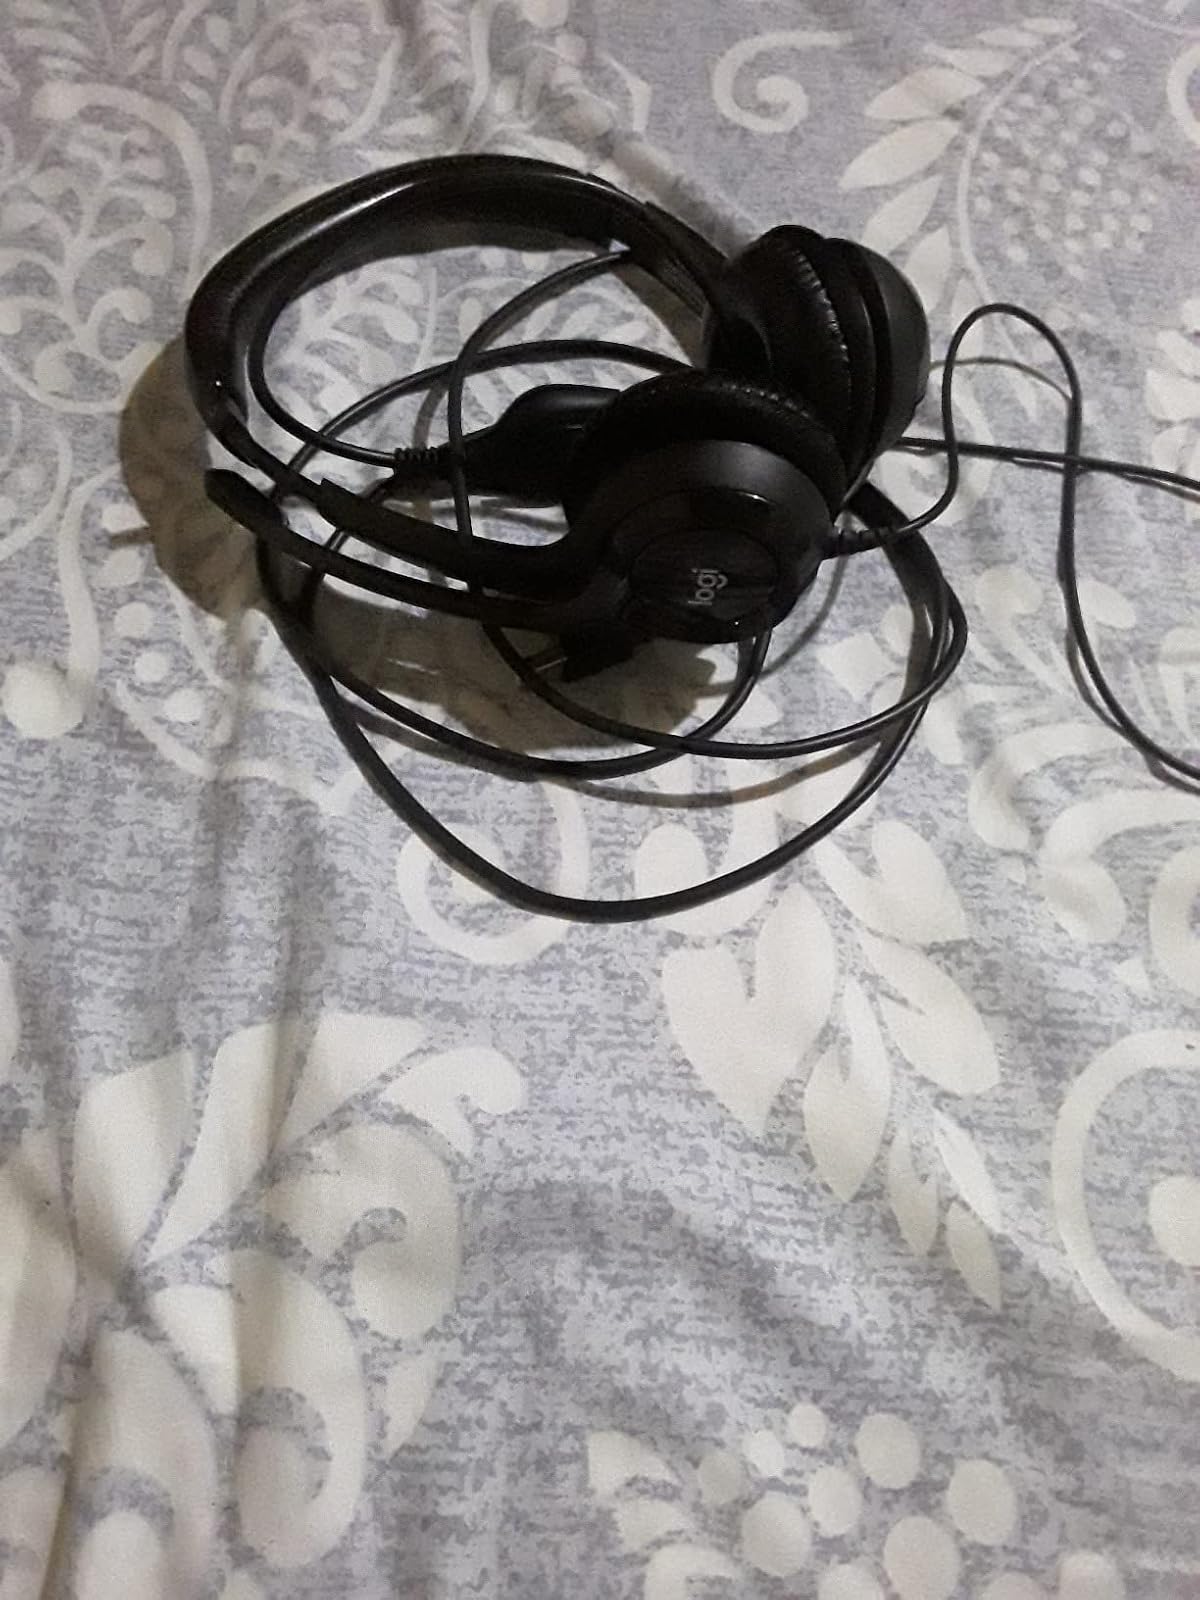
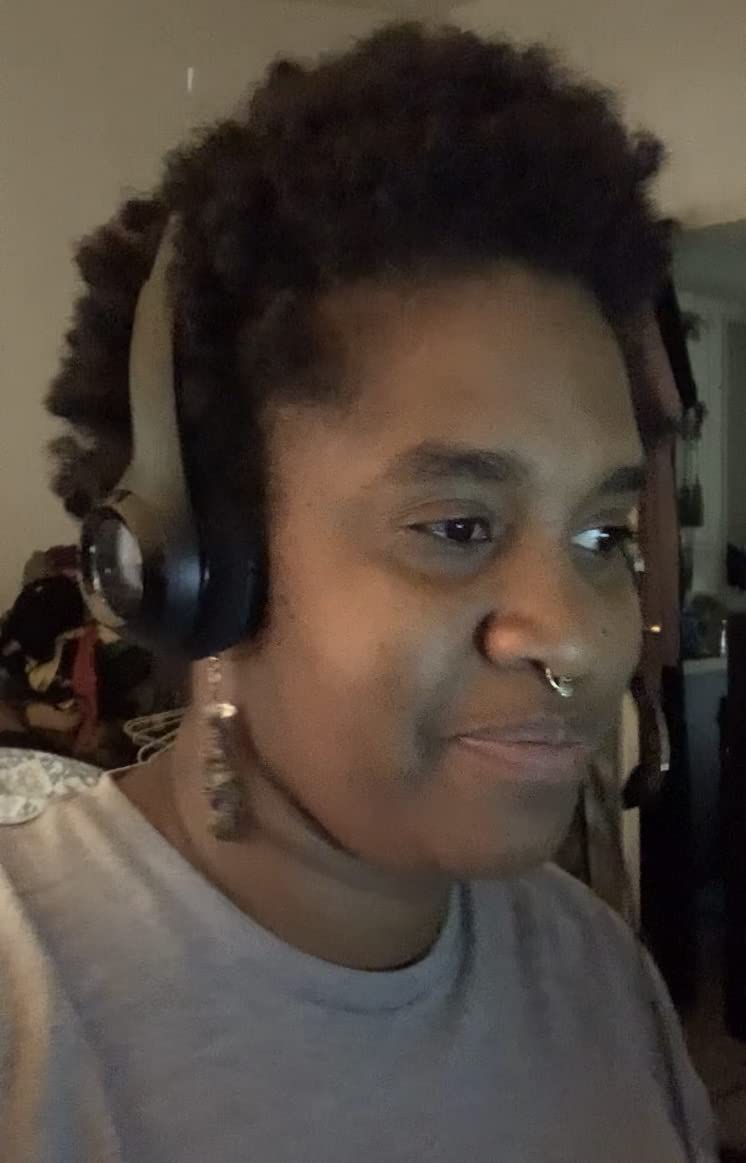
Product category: headphones
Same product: yes